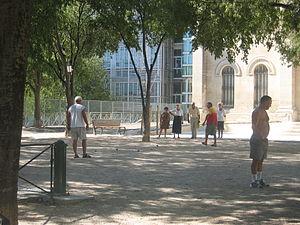
Boulistes à la Placette , photo personnelle de Nicolas Cadène
Nîmes est une commune du sud de la France, préfecture du département du Gard en région Occitanie. Ses habitants se nomment les Nîmois.